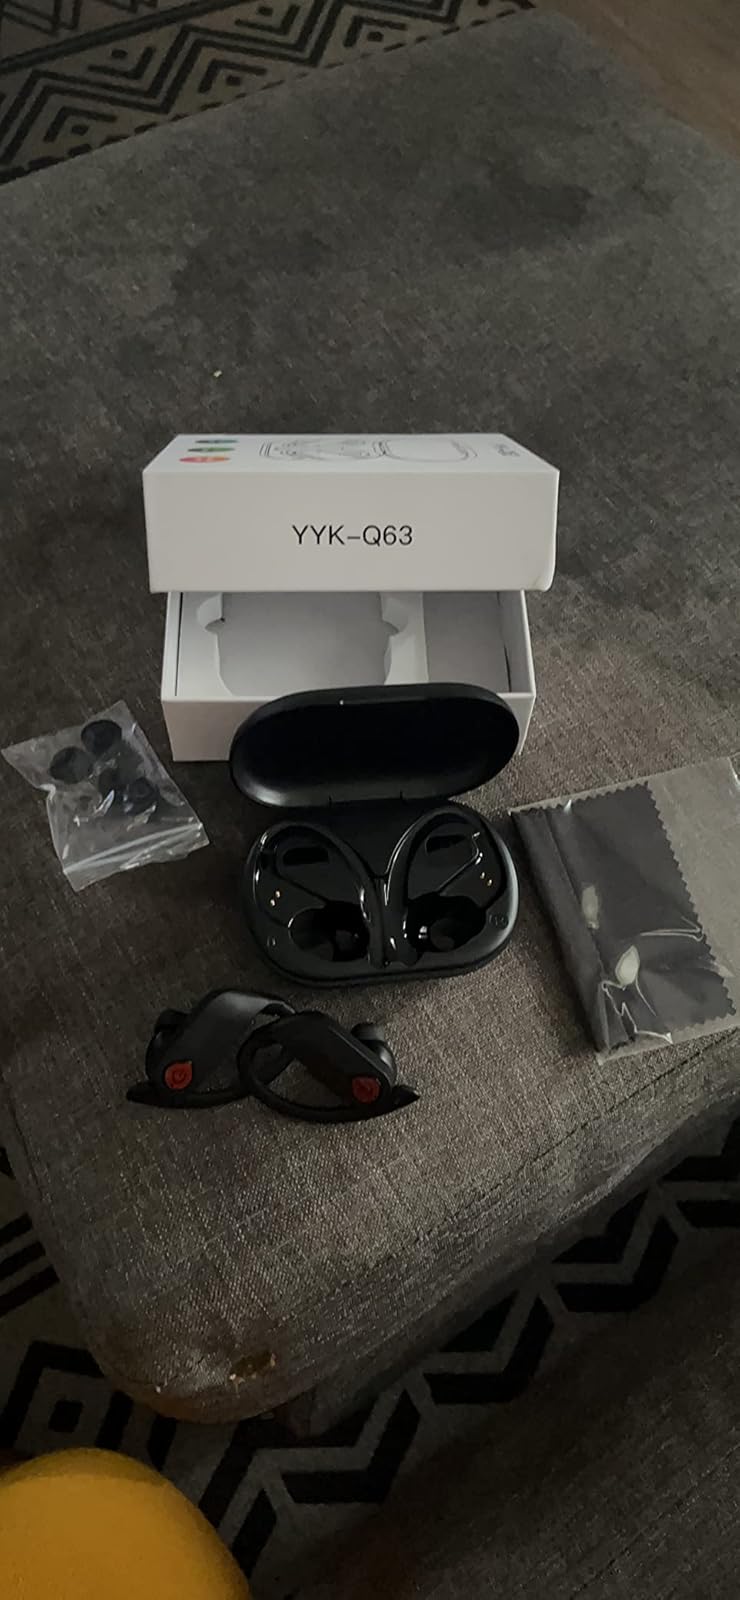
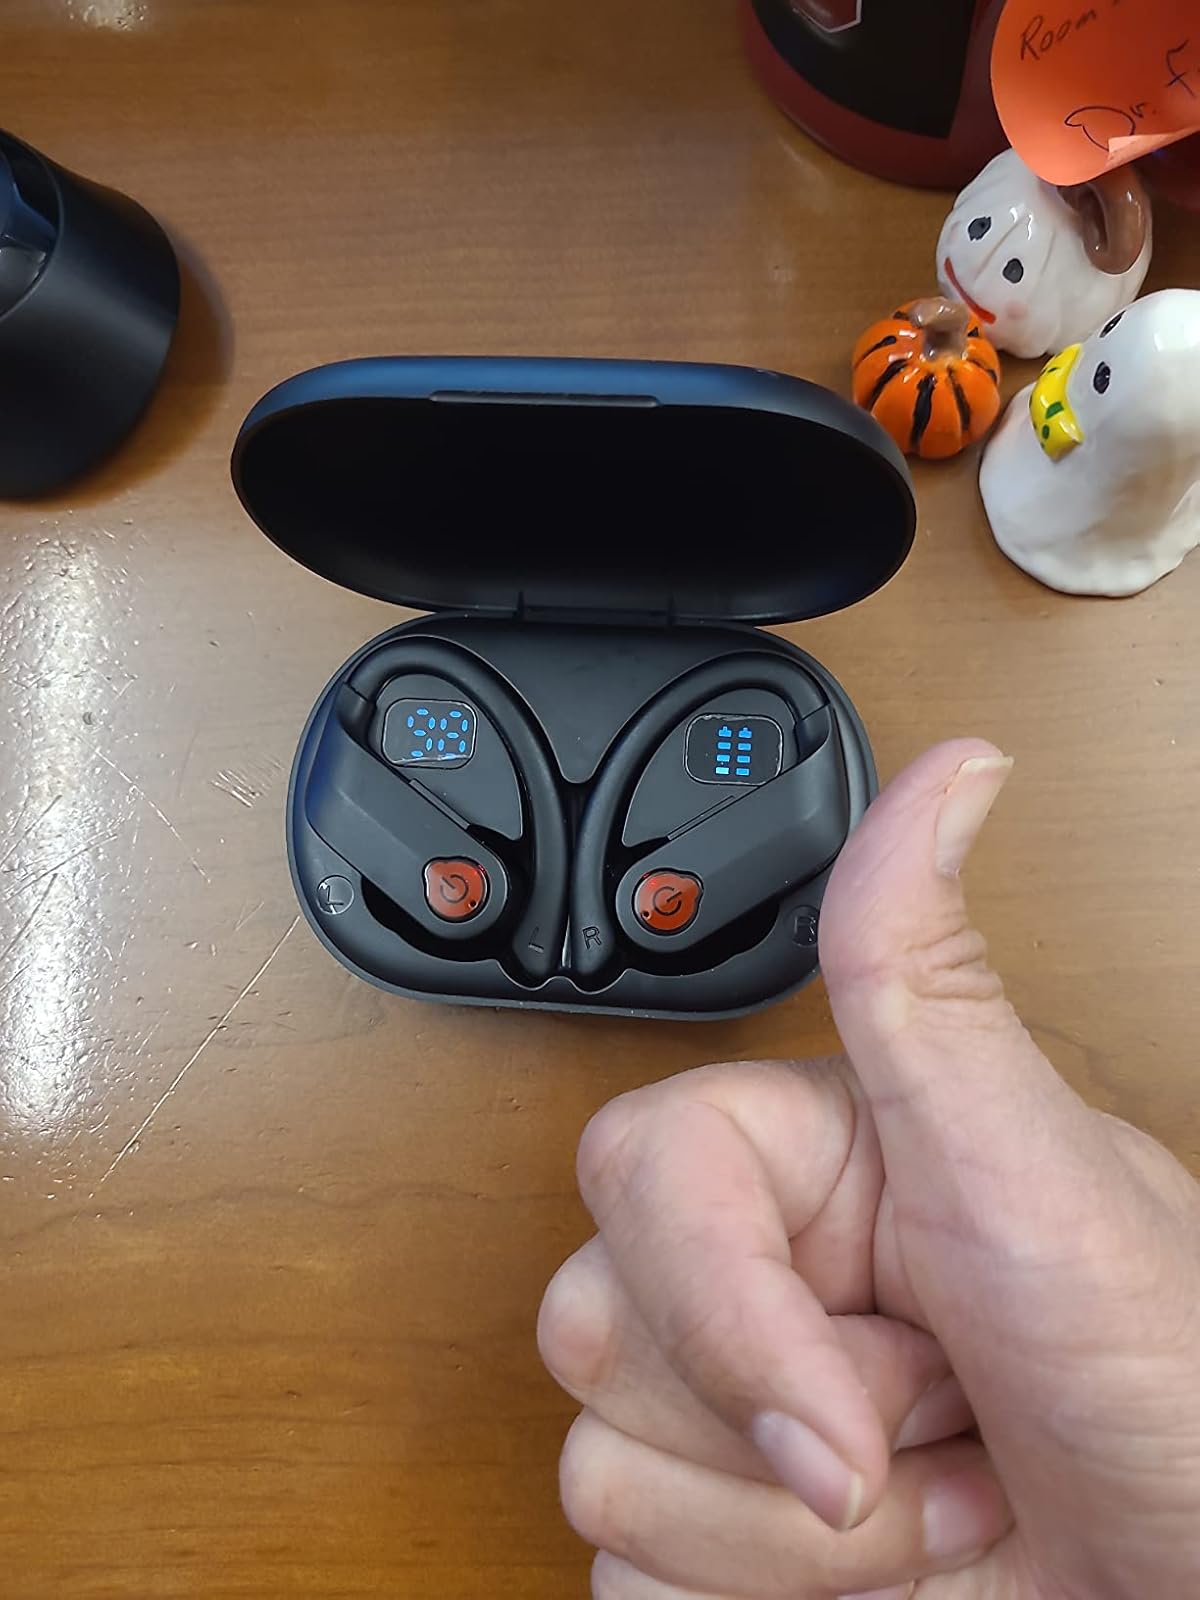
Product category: earbuds
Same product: yes